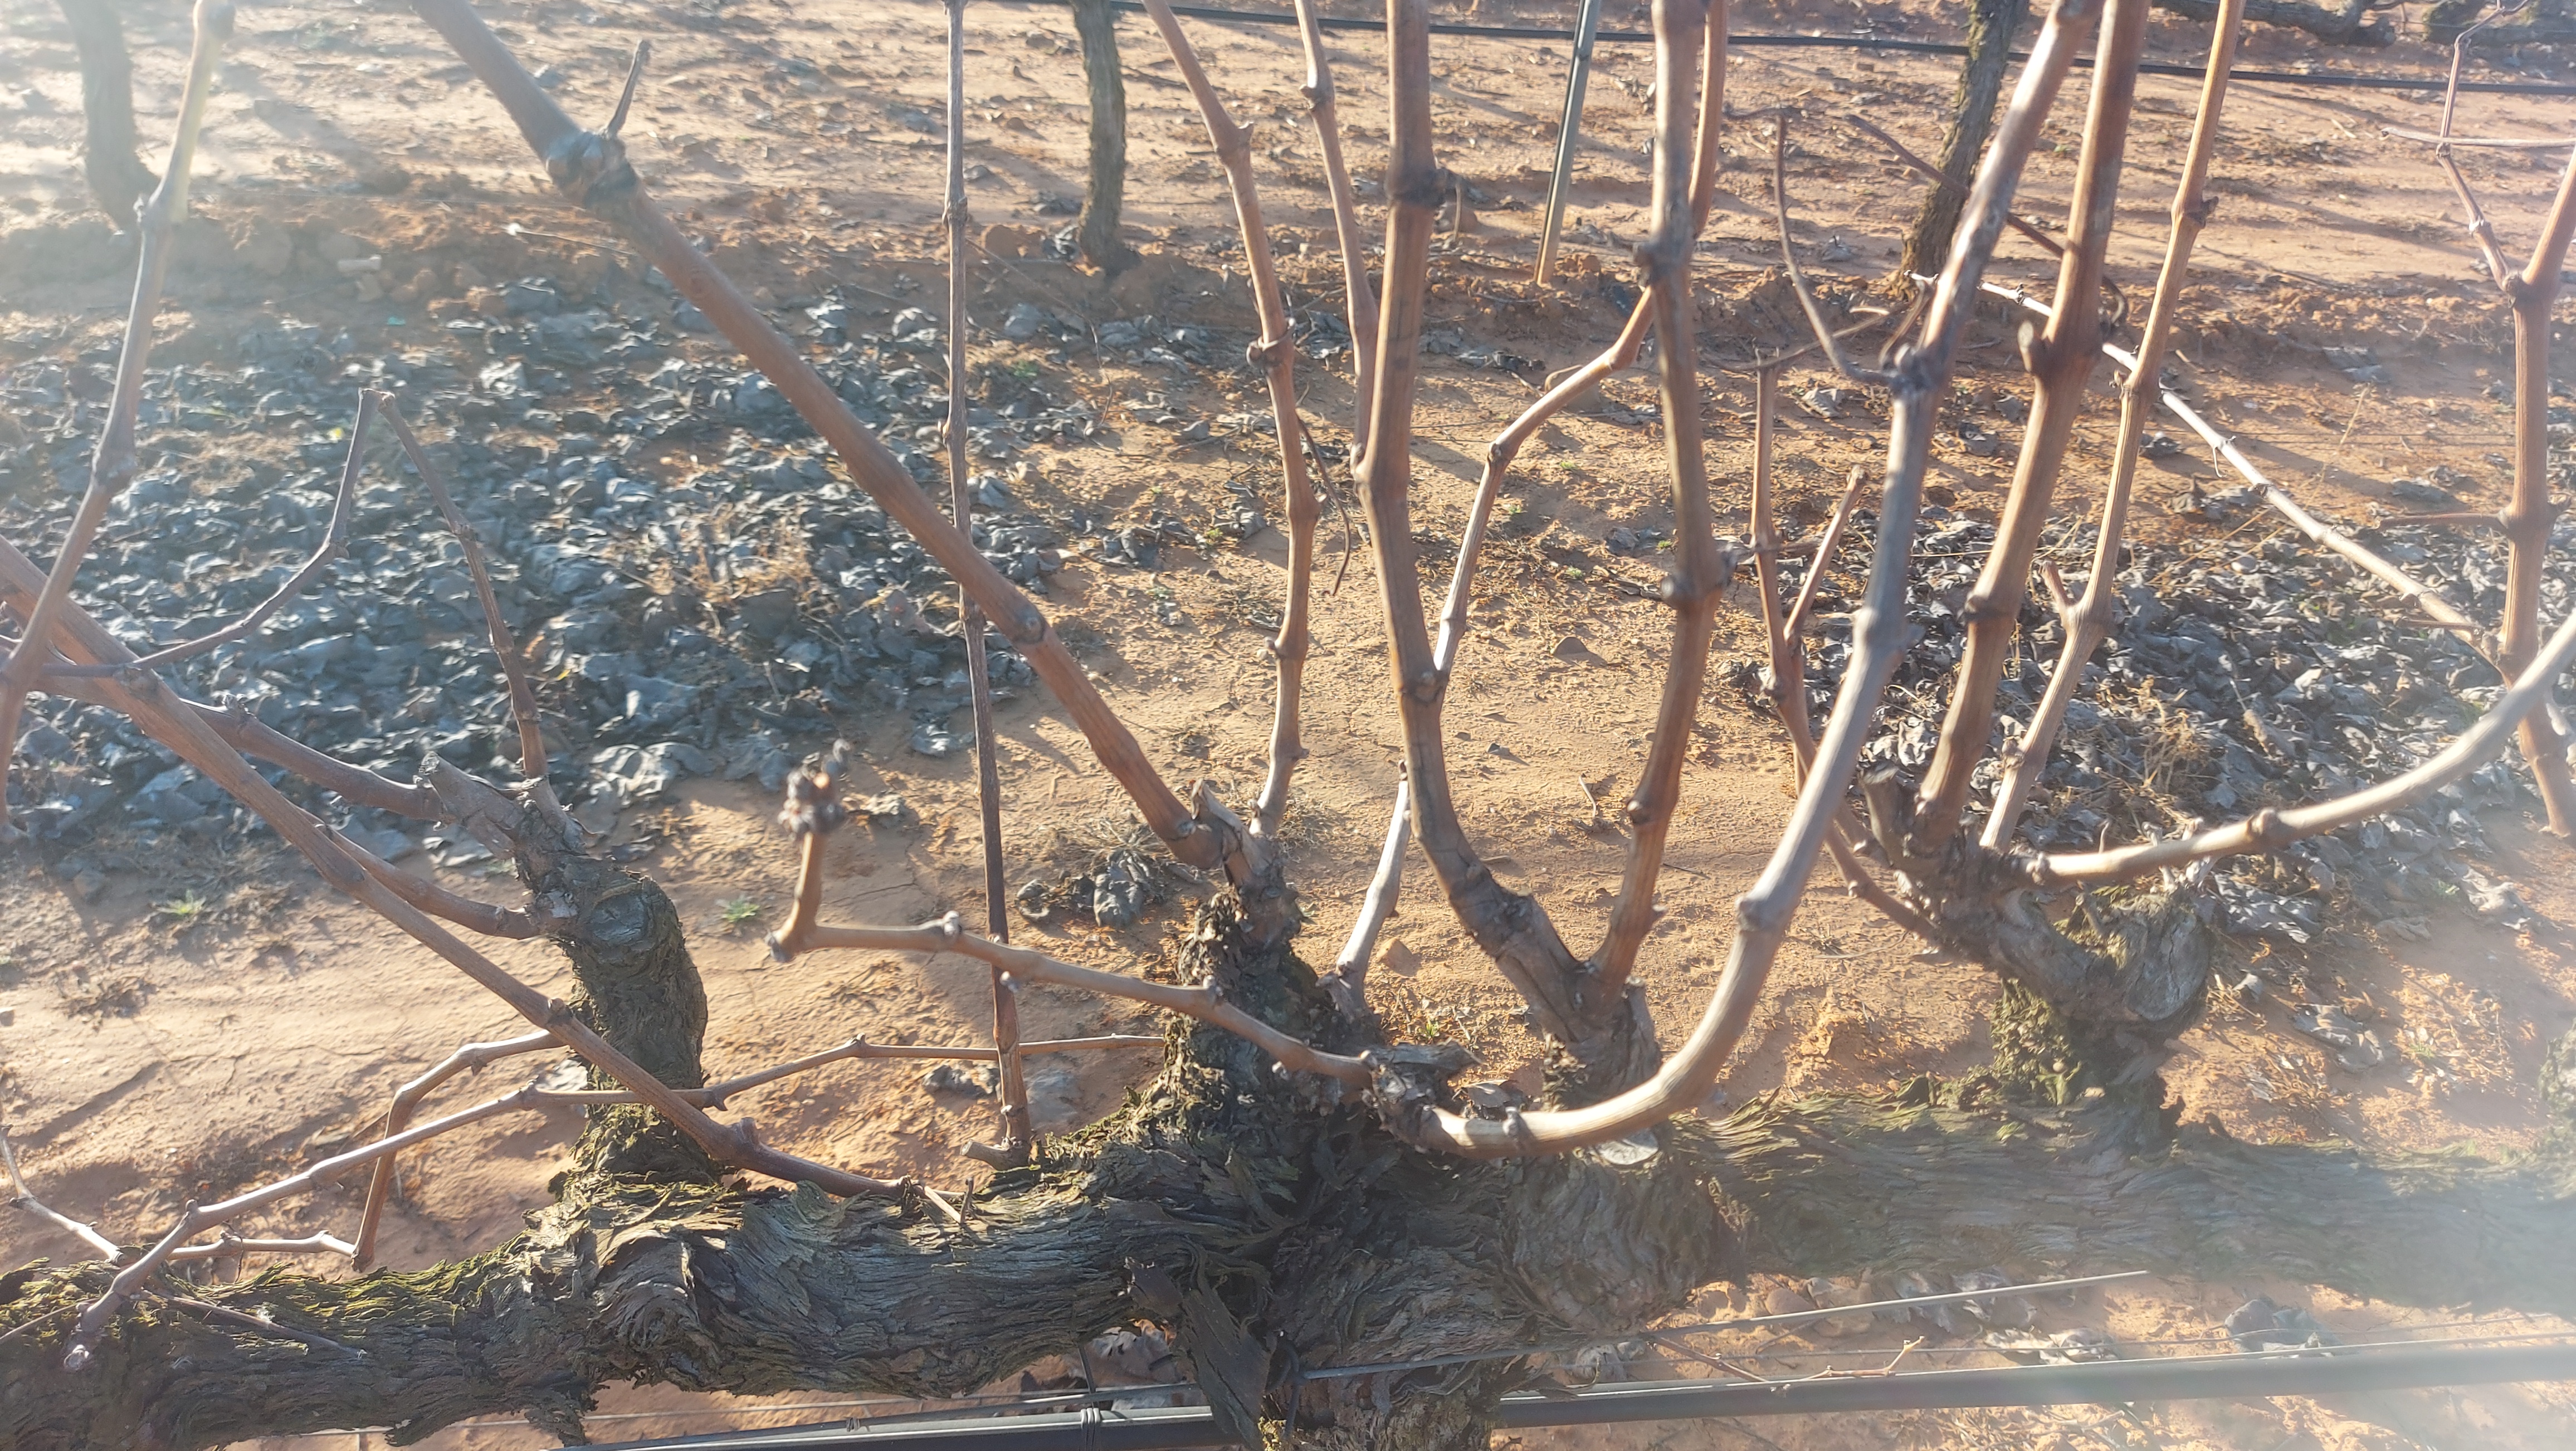
Unpruned shoots: 17
Pruned shoots: 0
Trunks: 1